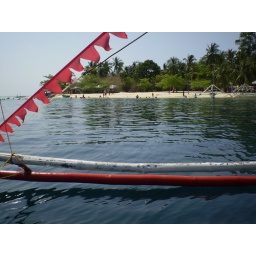
pandan island, my favorite island in honda bay.. clear, clear water